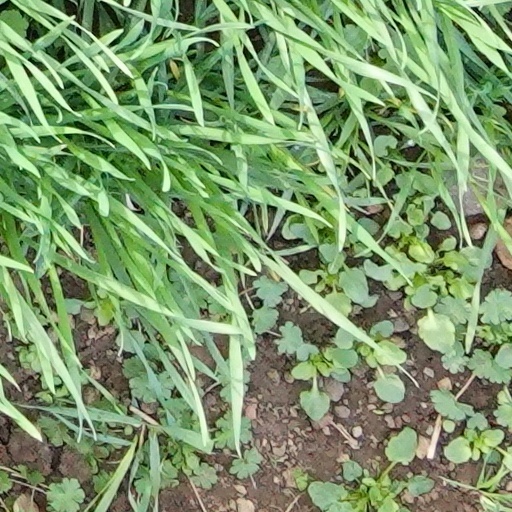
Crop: wheat